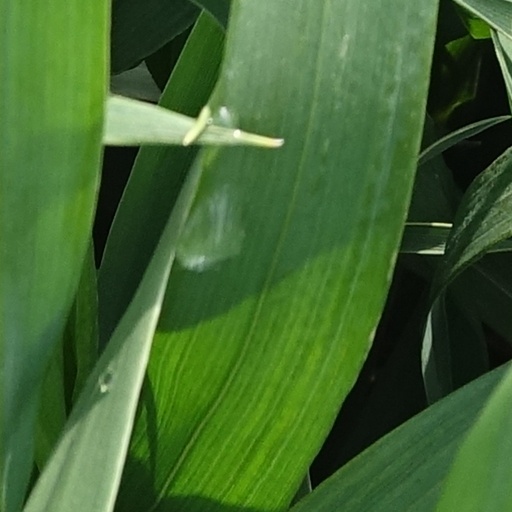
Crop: wheat